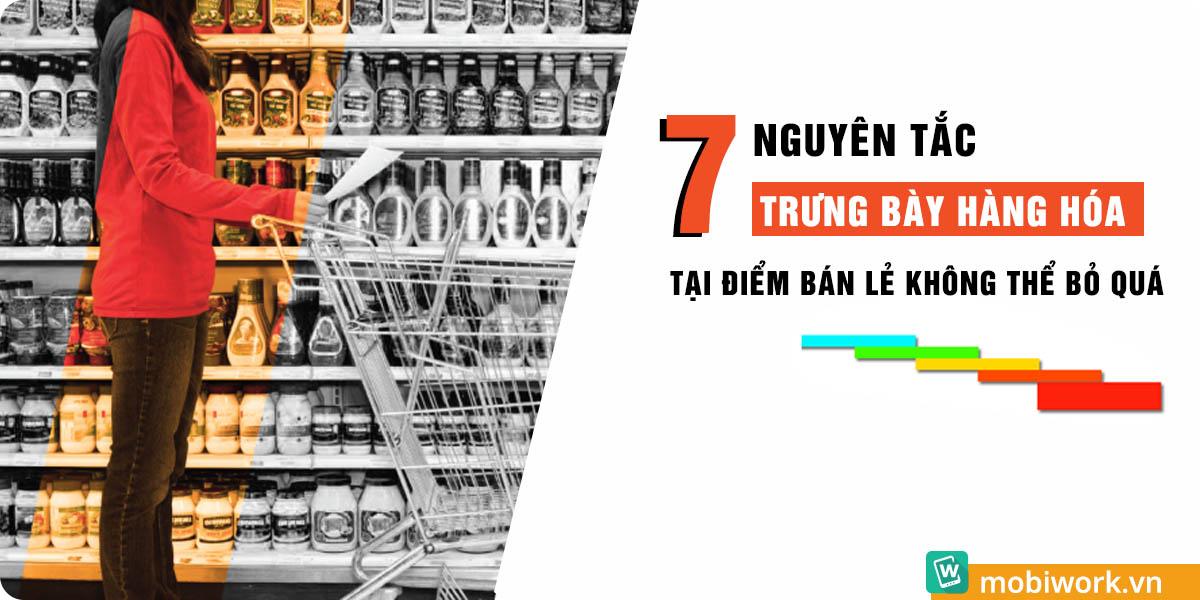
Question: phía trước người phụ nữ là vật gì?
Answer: phía trước người phụ nữ là một chiếc xe đẩy hàng